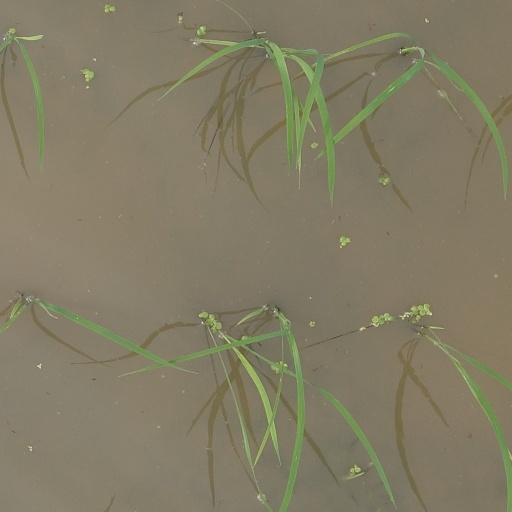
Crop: rice